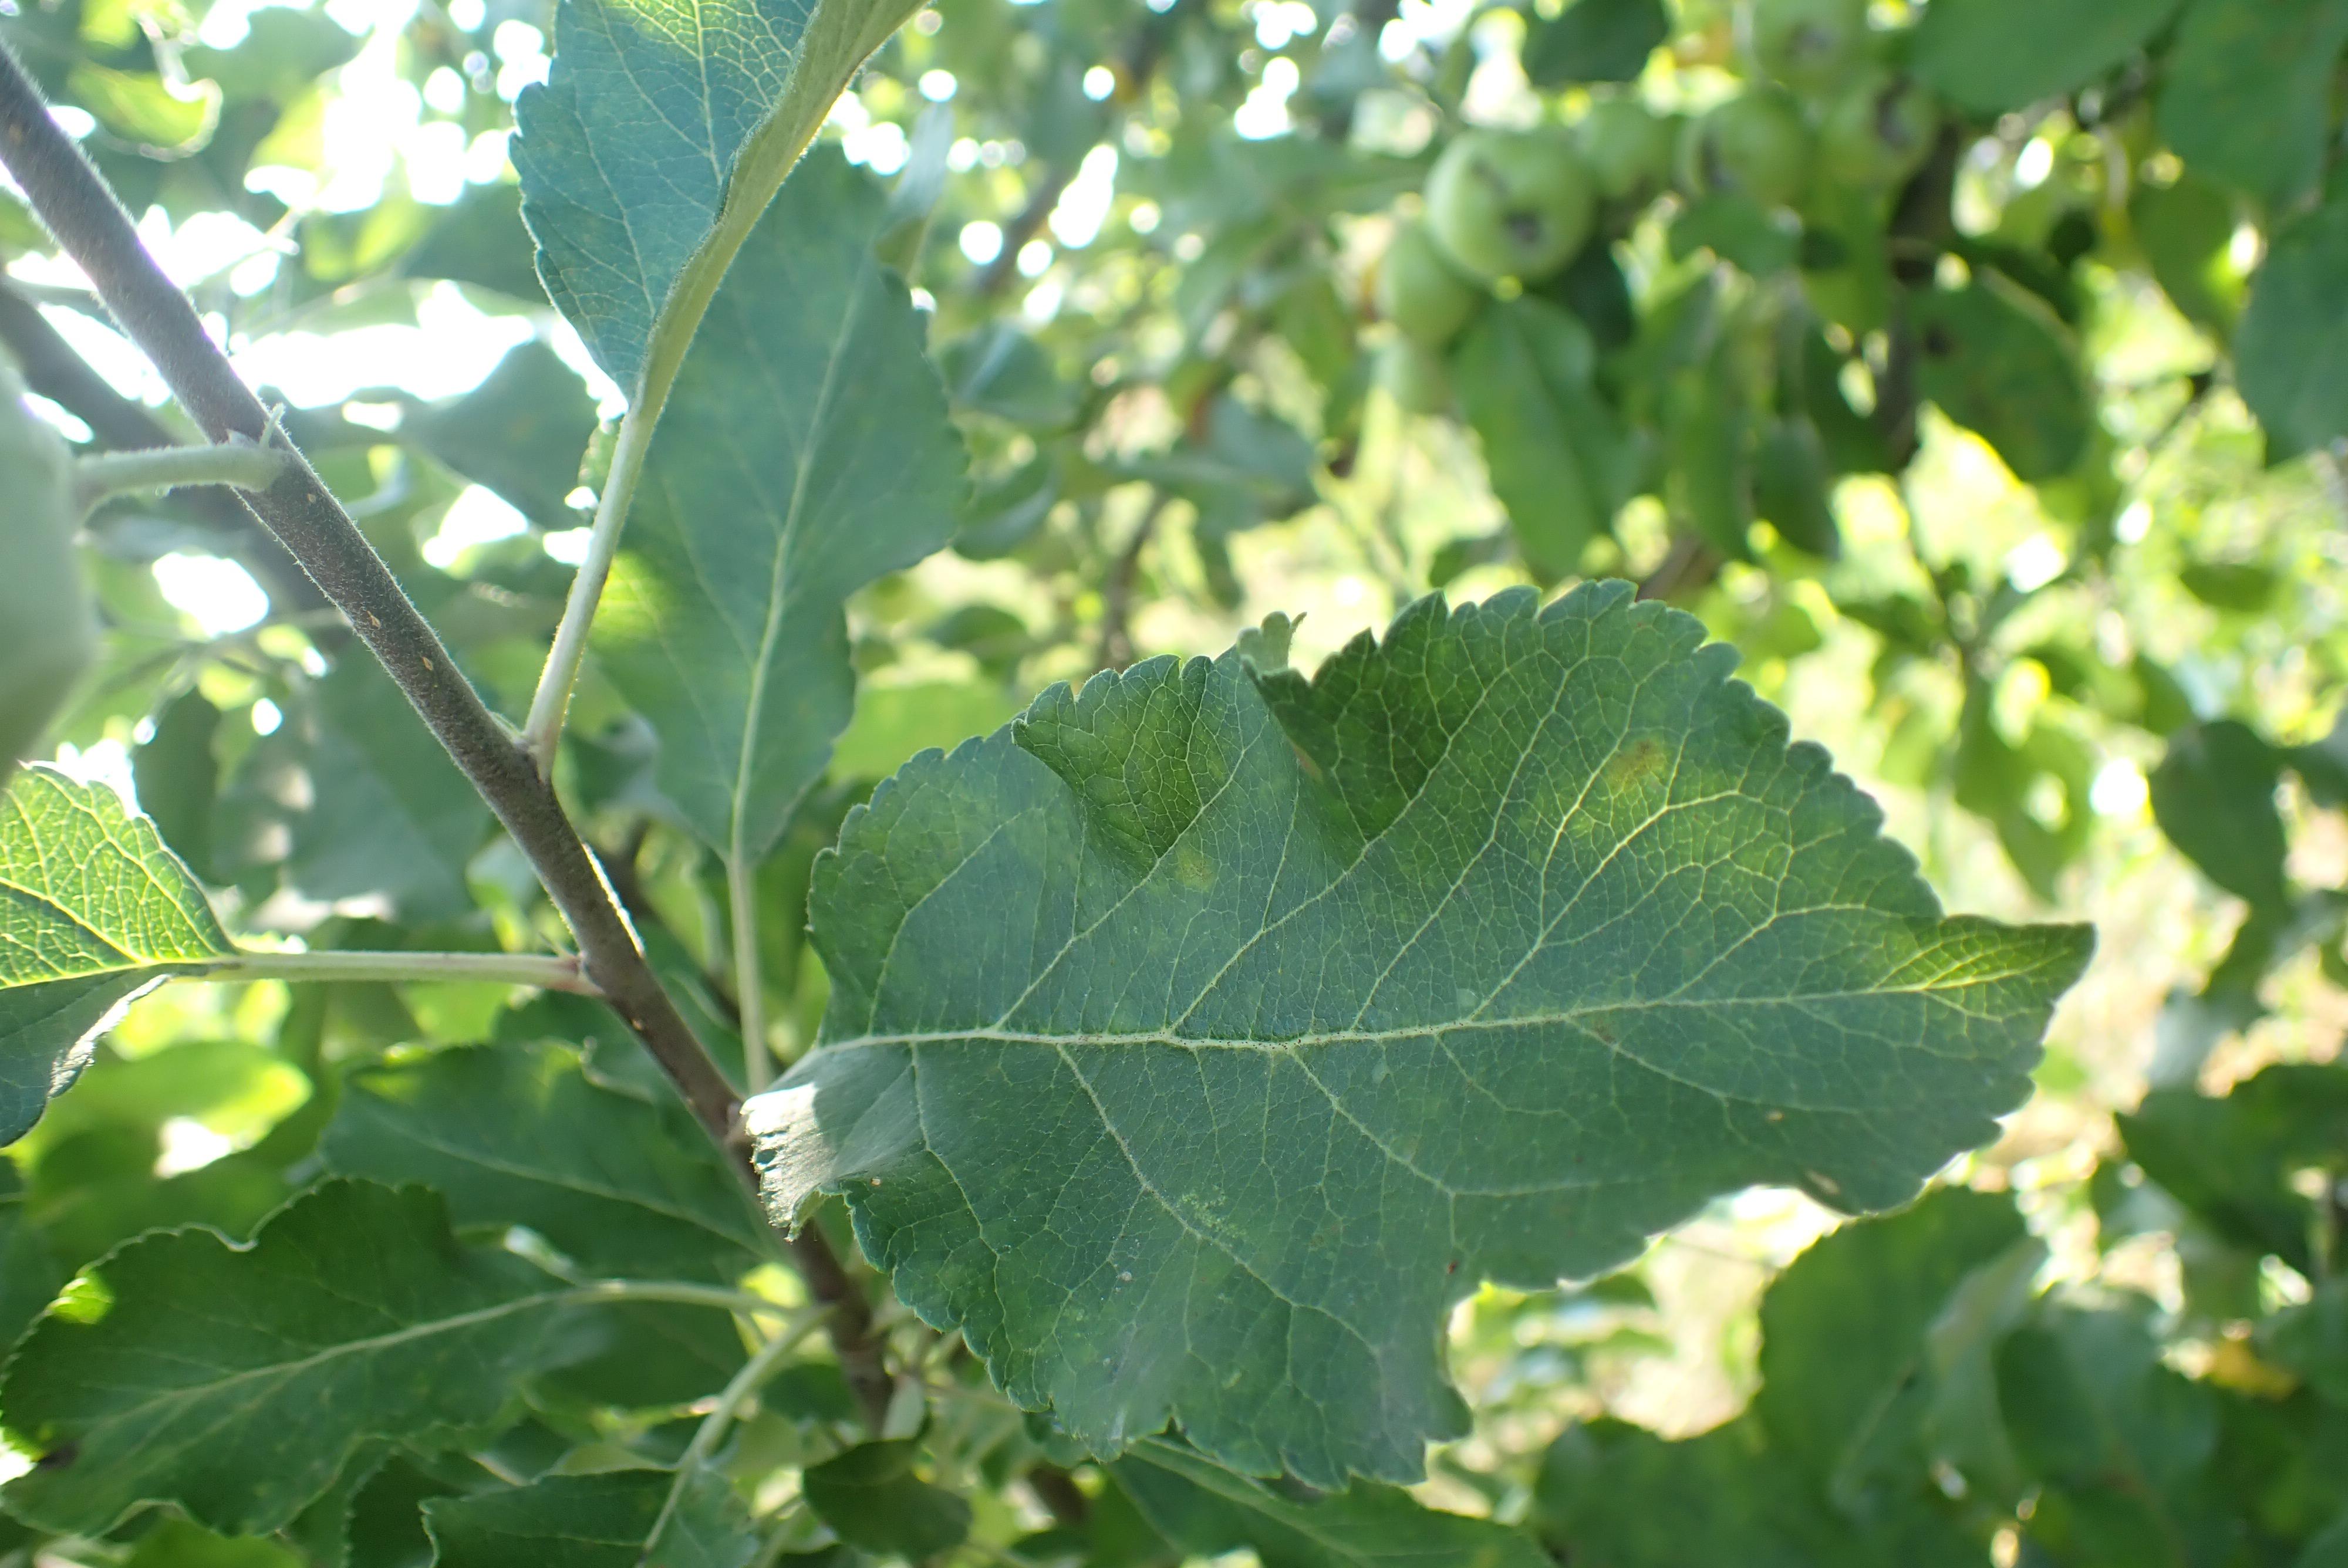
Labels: scab